History of the Canton of Aargau

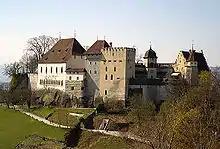
Lenzburg Castle

In 101 the military departed the camp, leaving behind a guard post of "Legio VIII Augusta". "Vindonissa" was transformed into a civilian settlement, which included an amphitheatre with seating for 11,000 people. The second century was a relatively peaceful and uneventful period. Trade flourished, with raw materials and luxury goods imported from Italy, southern France and Spain in particular. Producers in Aargau exported a variety of foodstuffs, including grain, meat, honey and cheese, to Italy. Artisans were also plentiful. There were potteries and blacksmiths in Baden, Kaiseraugst, Windisch and Lenzburg, brickworks in Hunzenschwil, Kaisten and Kölliken and quarries in Mägenwil and Würenlos.